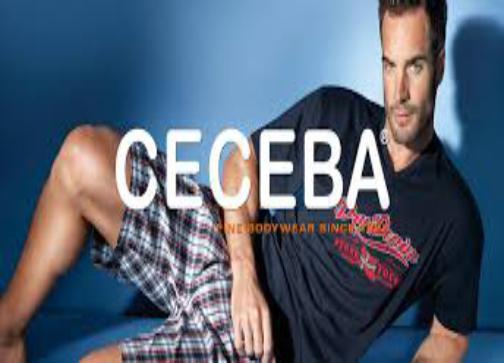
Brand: Ceceba
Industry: Clothes